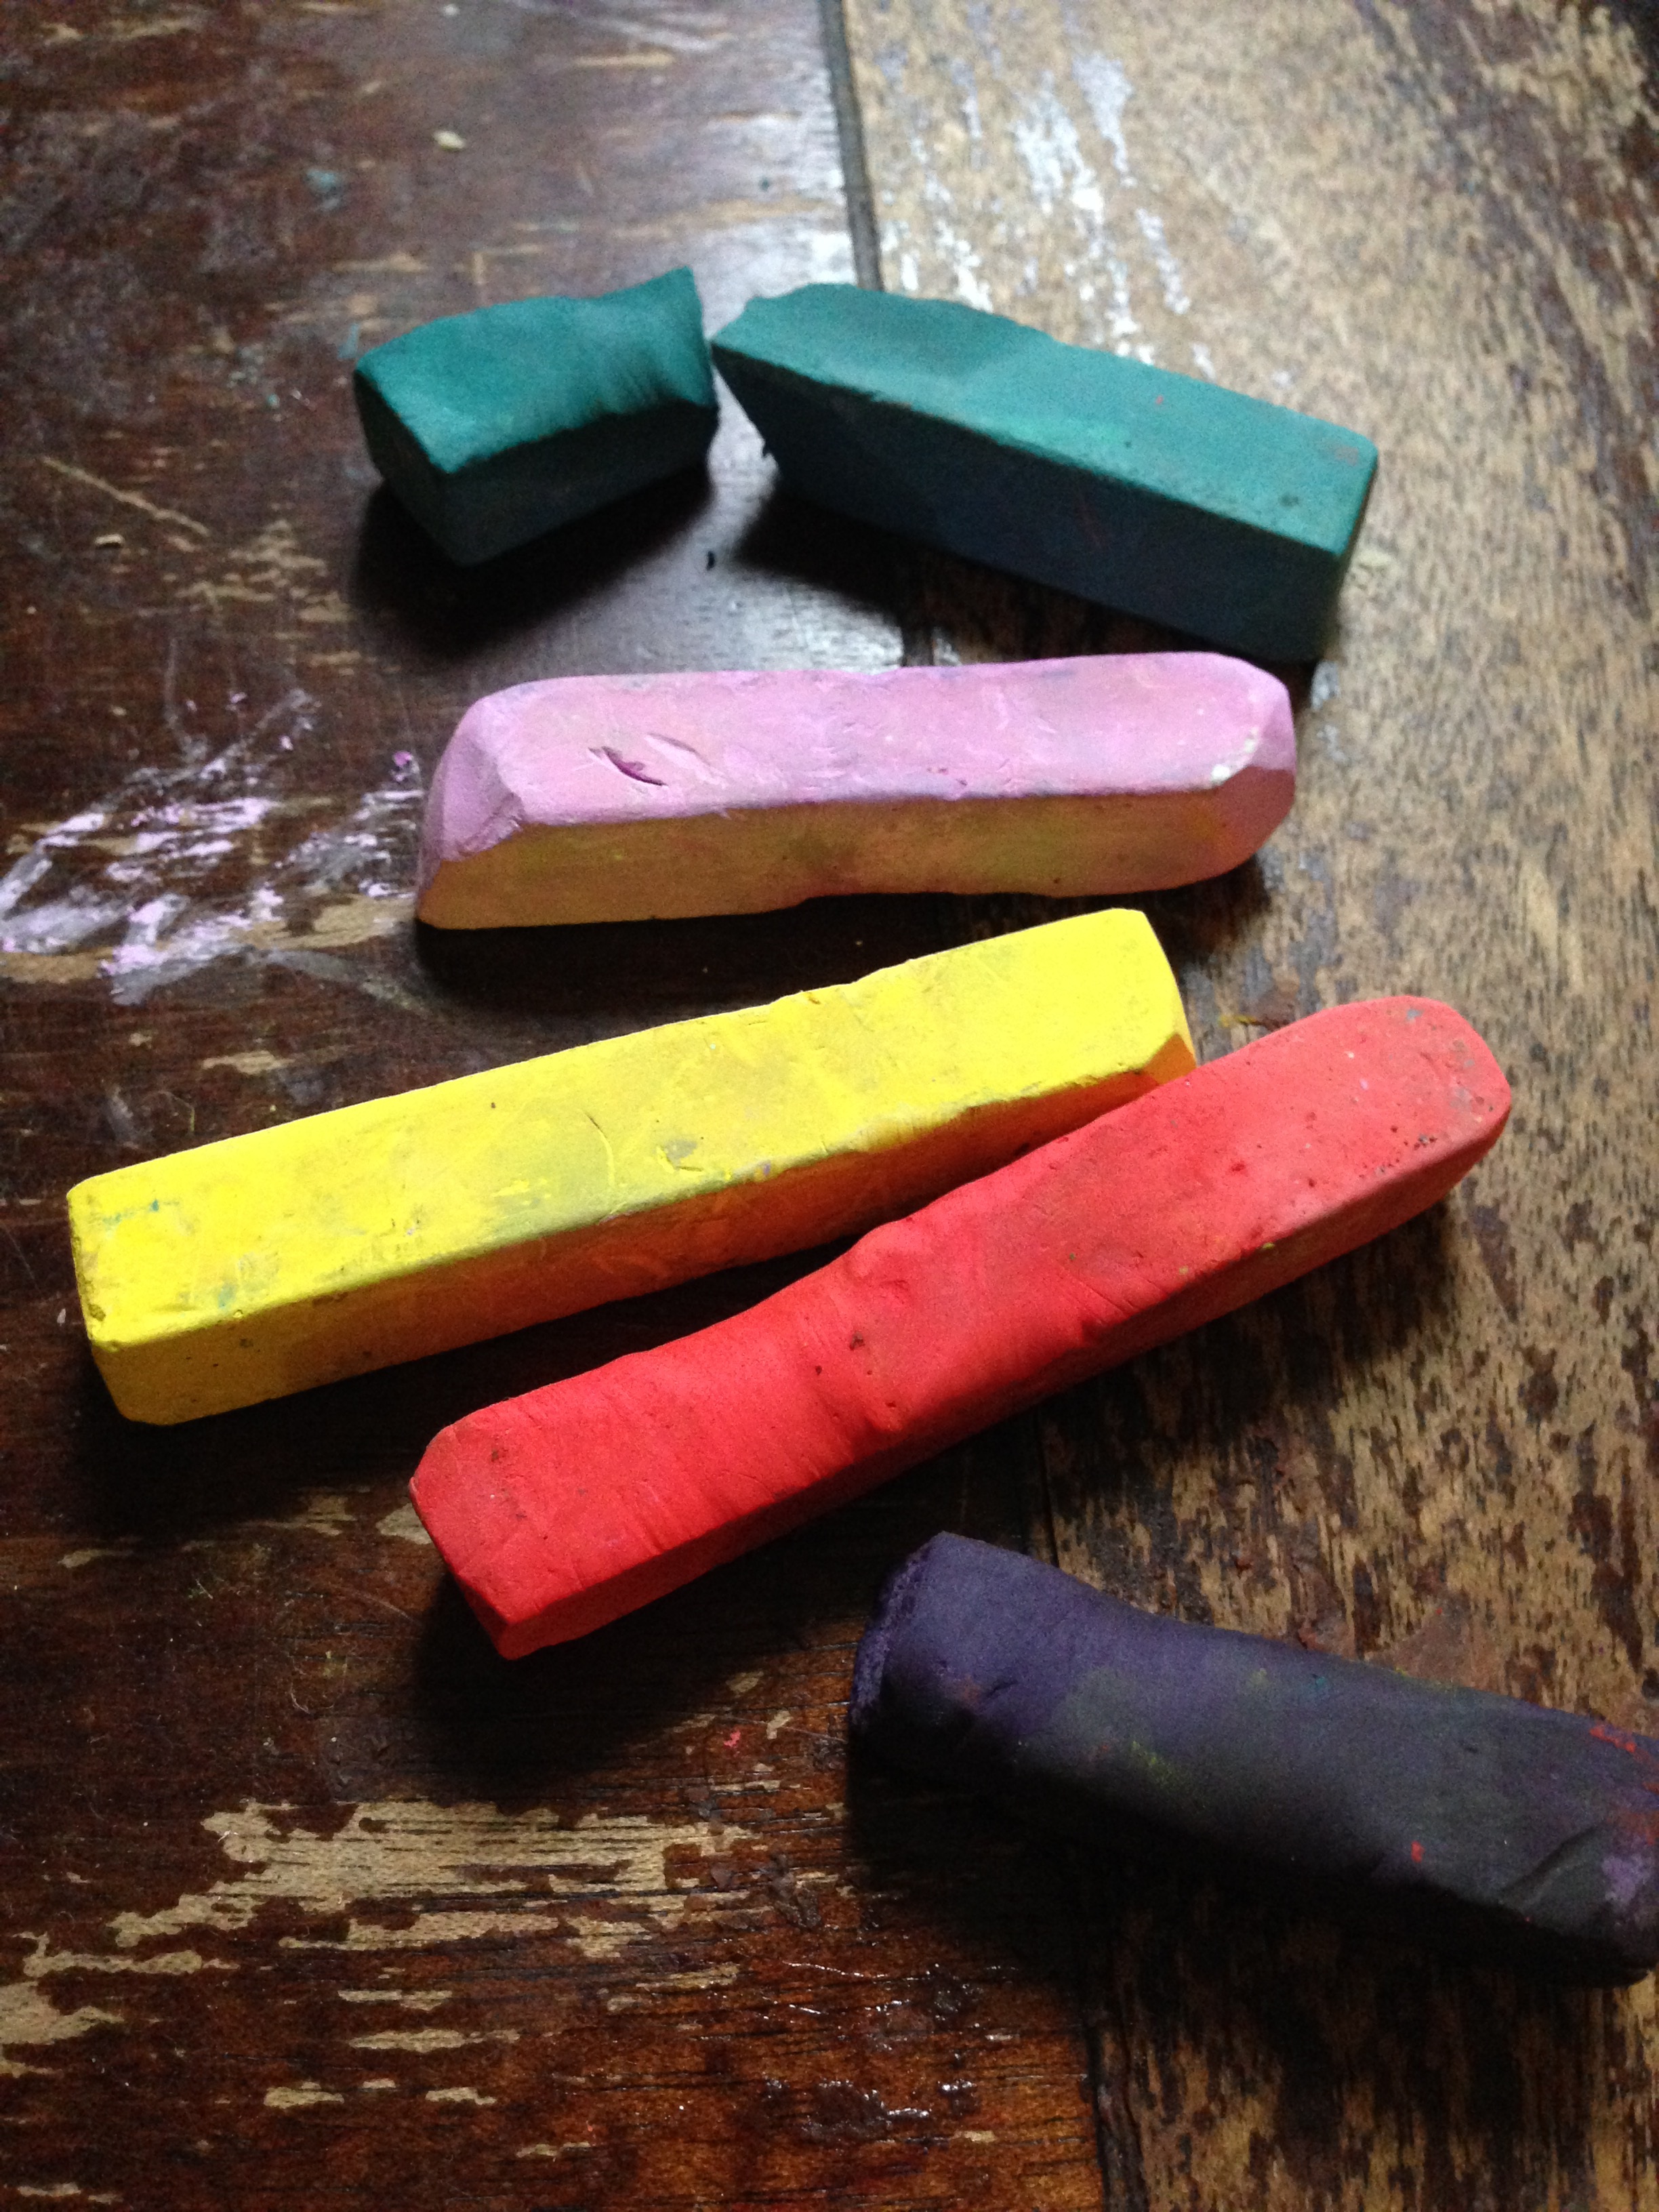
color, material, art, chalk, pastels, chalk pastels